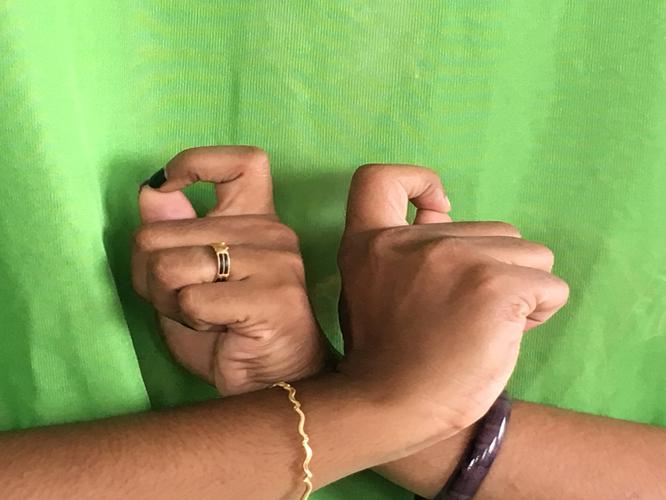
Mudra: Berunda
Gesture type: double_hand